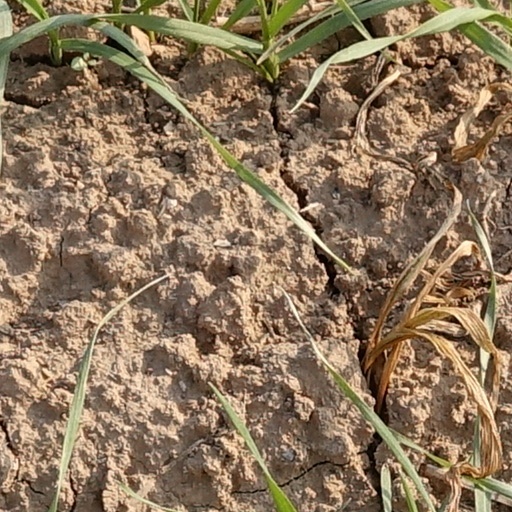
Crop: wheat